56th Artillery Command

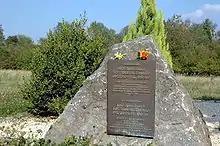
Memorial stone to the victims of the missile accident on 11 January 1985

In November 1983, with the Soviets fully invested in the SS-20, and on the verge of bankruptcy, the Americans began fielding the Pershing II. By 1985 all three firing battalions were completely operational with Pershing II and the Soviet Union faced a threat they were financially unwilling to counter. On January 11, 1985, three soldiers, SSG John Leach, SGT Todd A. Zephier, and PFC Darryl L. Shirley of Battery C, 3rd Battalion, 84th Field Artillery were killed in an explosion at Camp Redleg, Heilbronn. The explosion occurred while removing a missile stage from the storage container during an assembly operation. An investigation revealed that the Kevlar rocket bottle had accumulated a triboelectric charge in the cold dry weather; as the engine was removed from the container the electrical charge began to flow and created a hot spot that ignited the propellant. A moratorium on missile movement was enacted through late 1986 when new grounding and handling procedures were put into place.